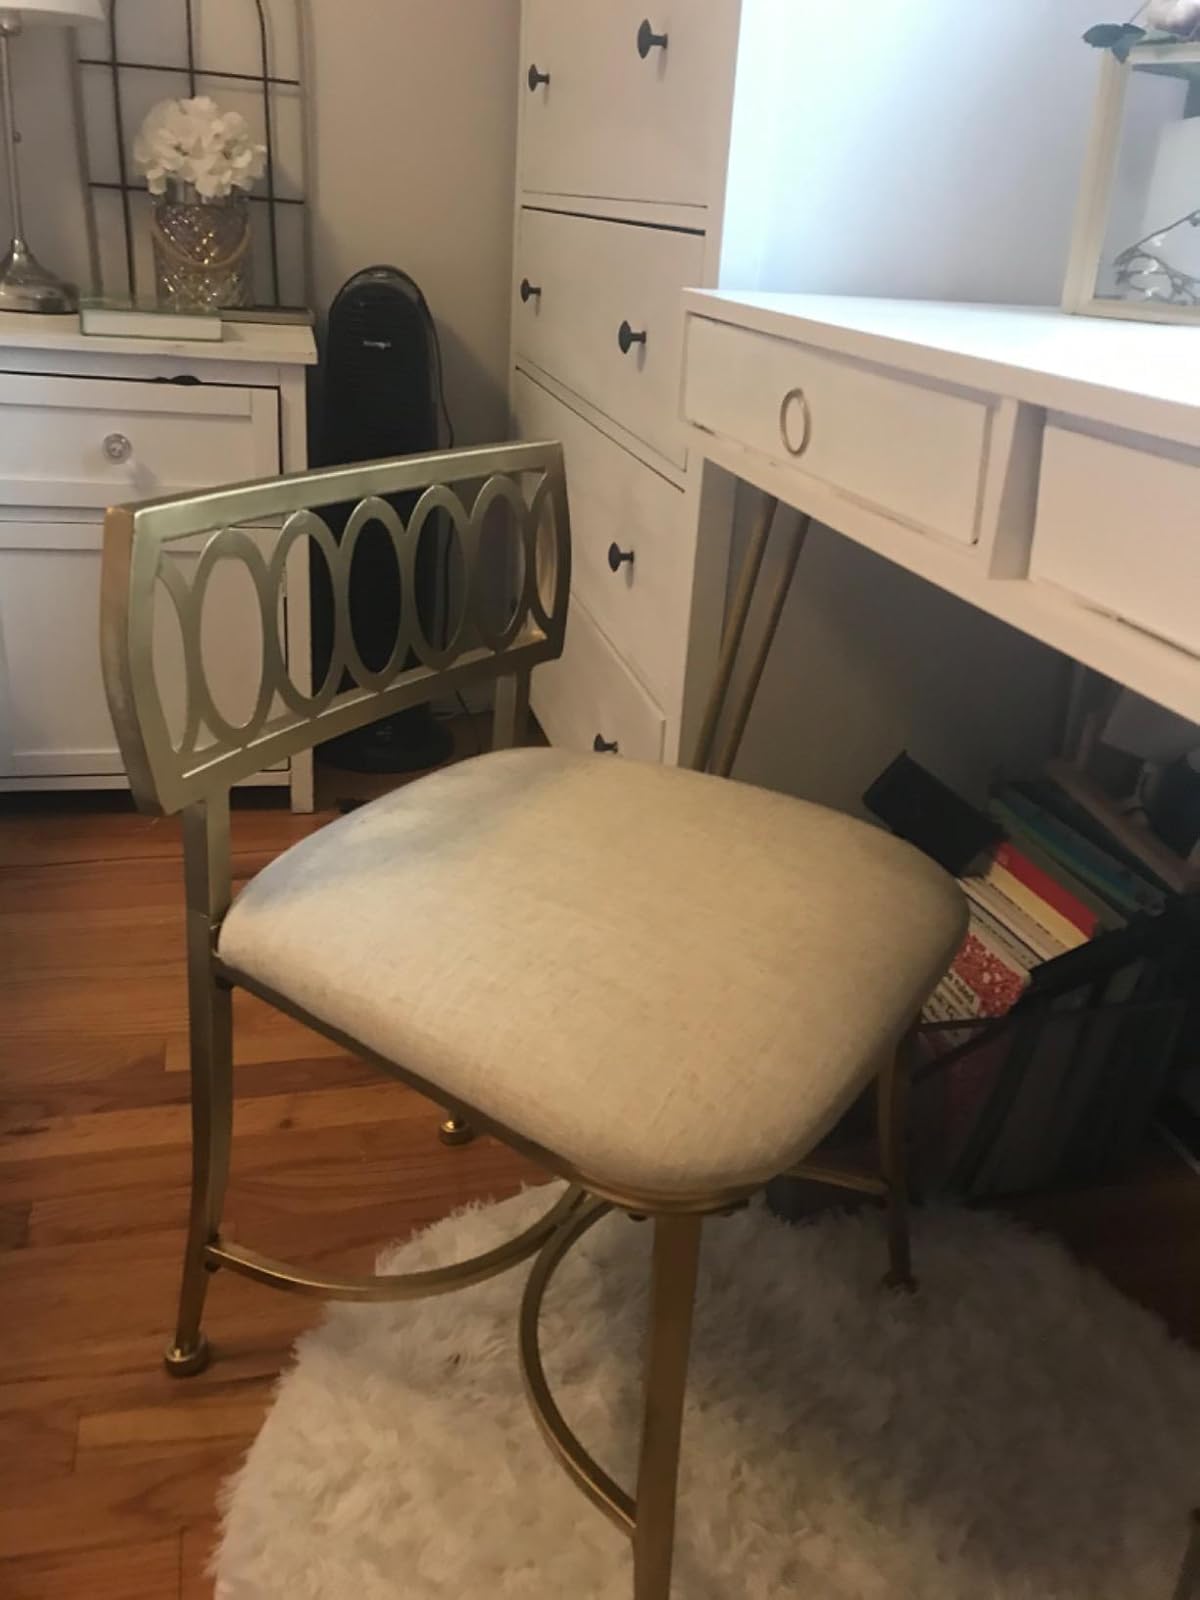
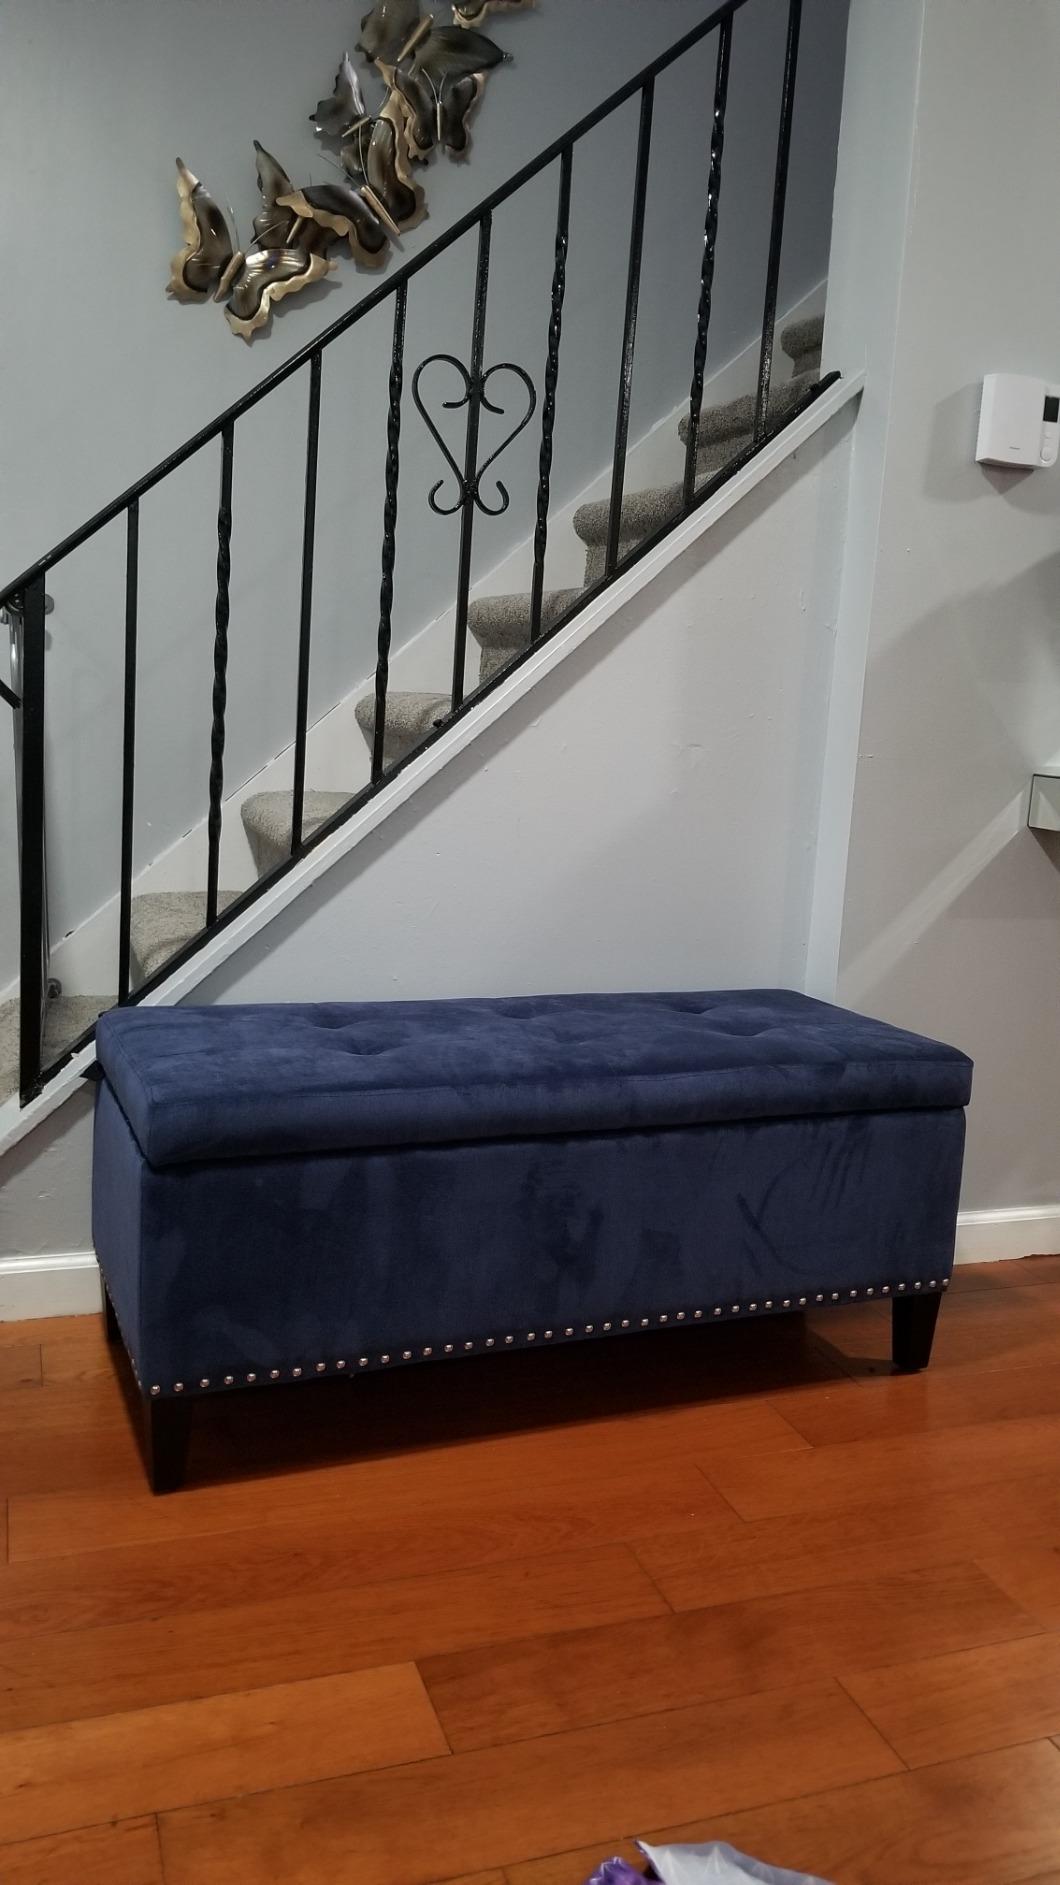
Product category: stool
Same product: no